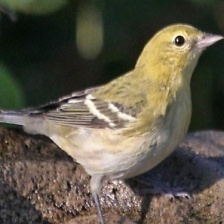
Species: BAY-BREASTED WARBLER
Scientific name: SETOPHAGA CASTANEA